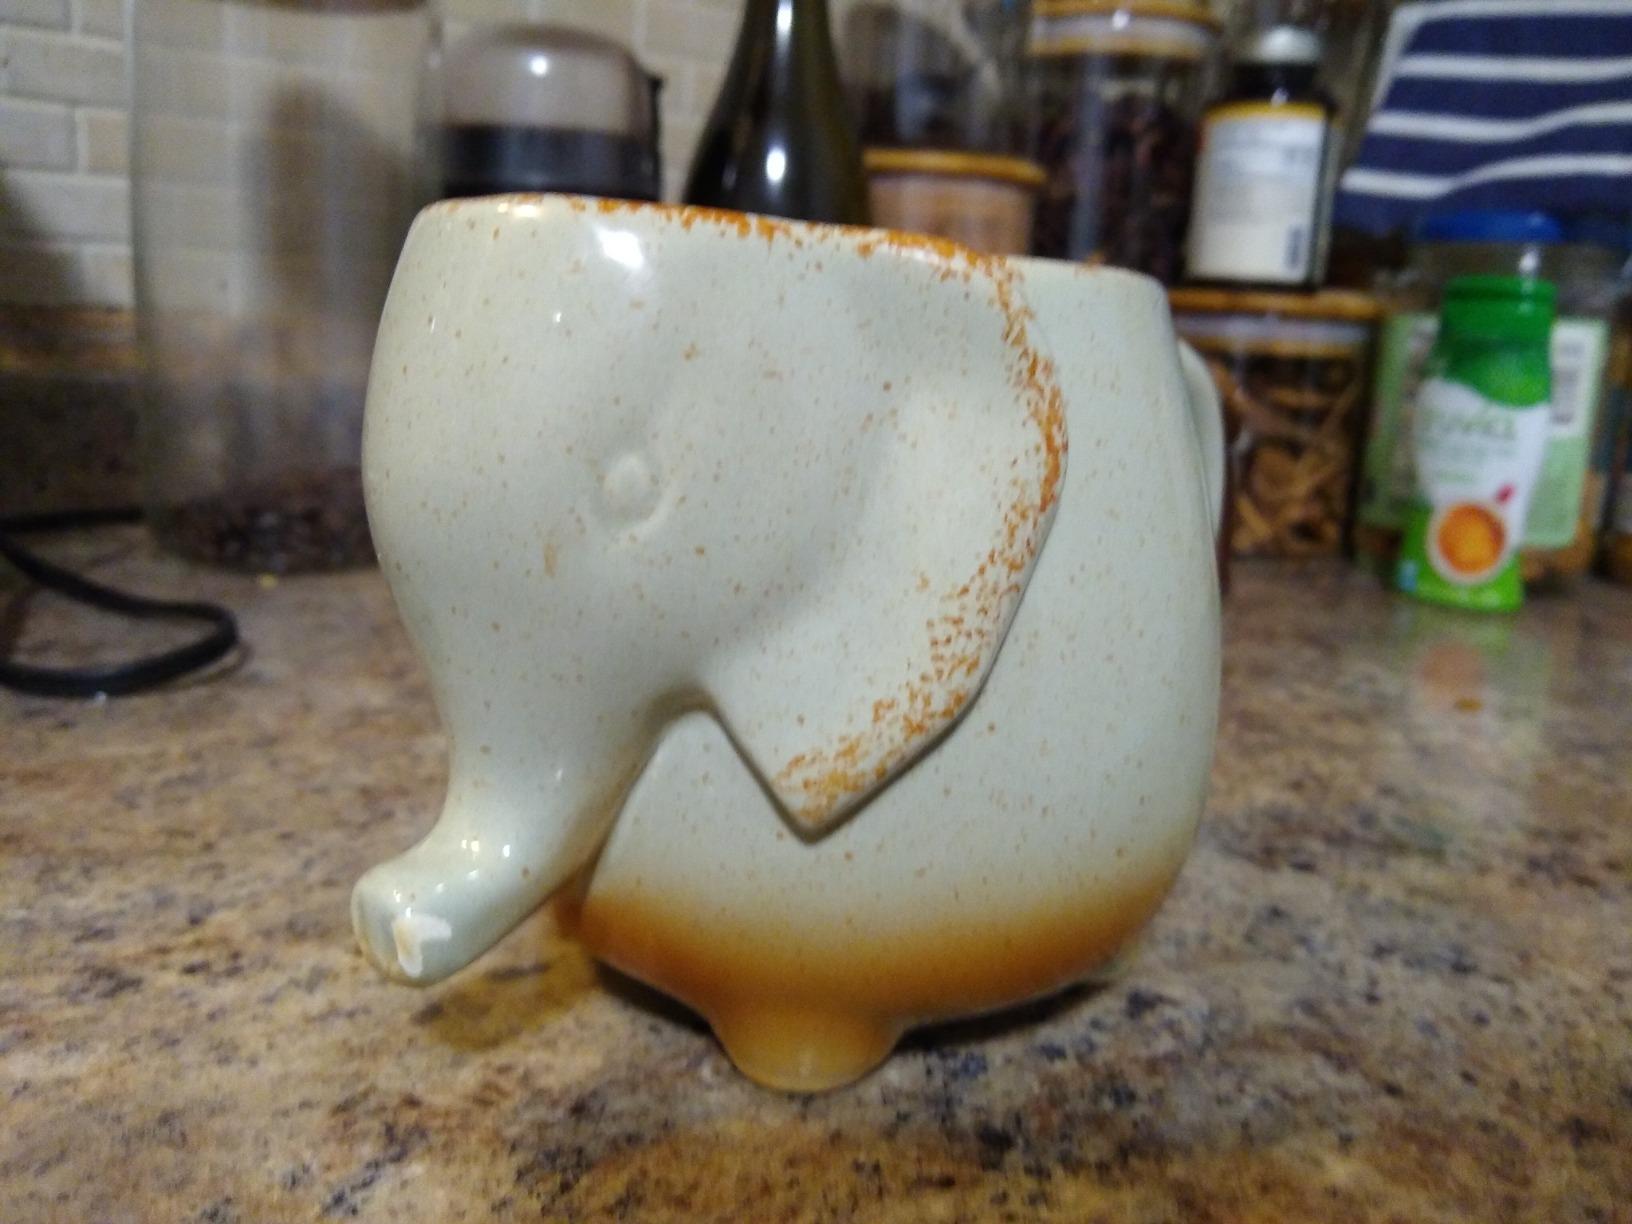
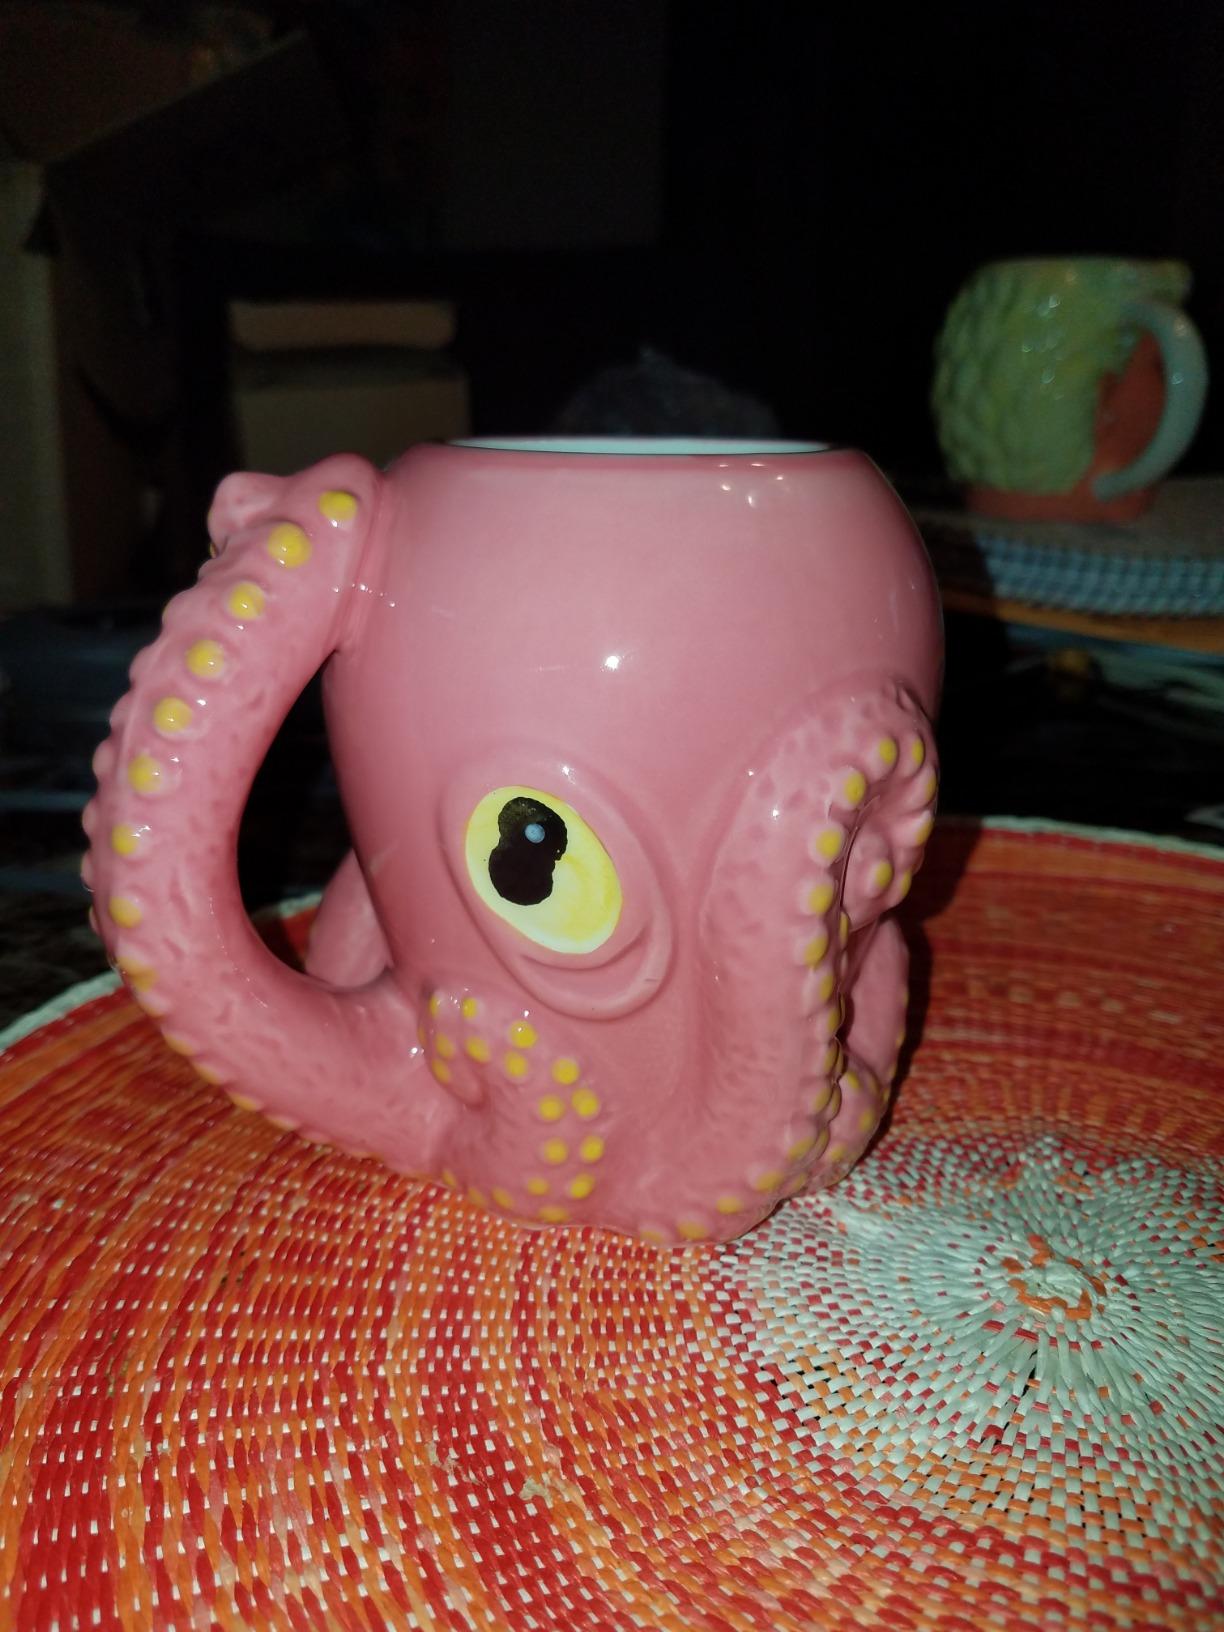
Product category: items_mug
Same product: no